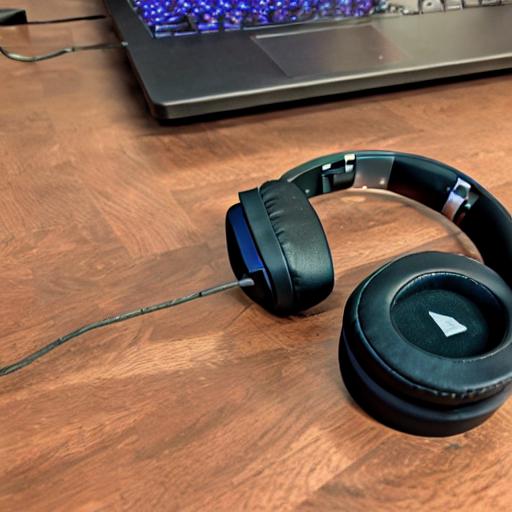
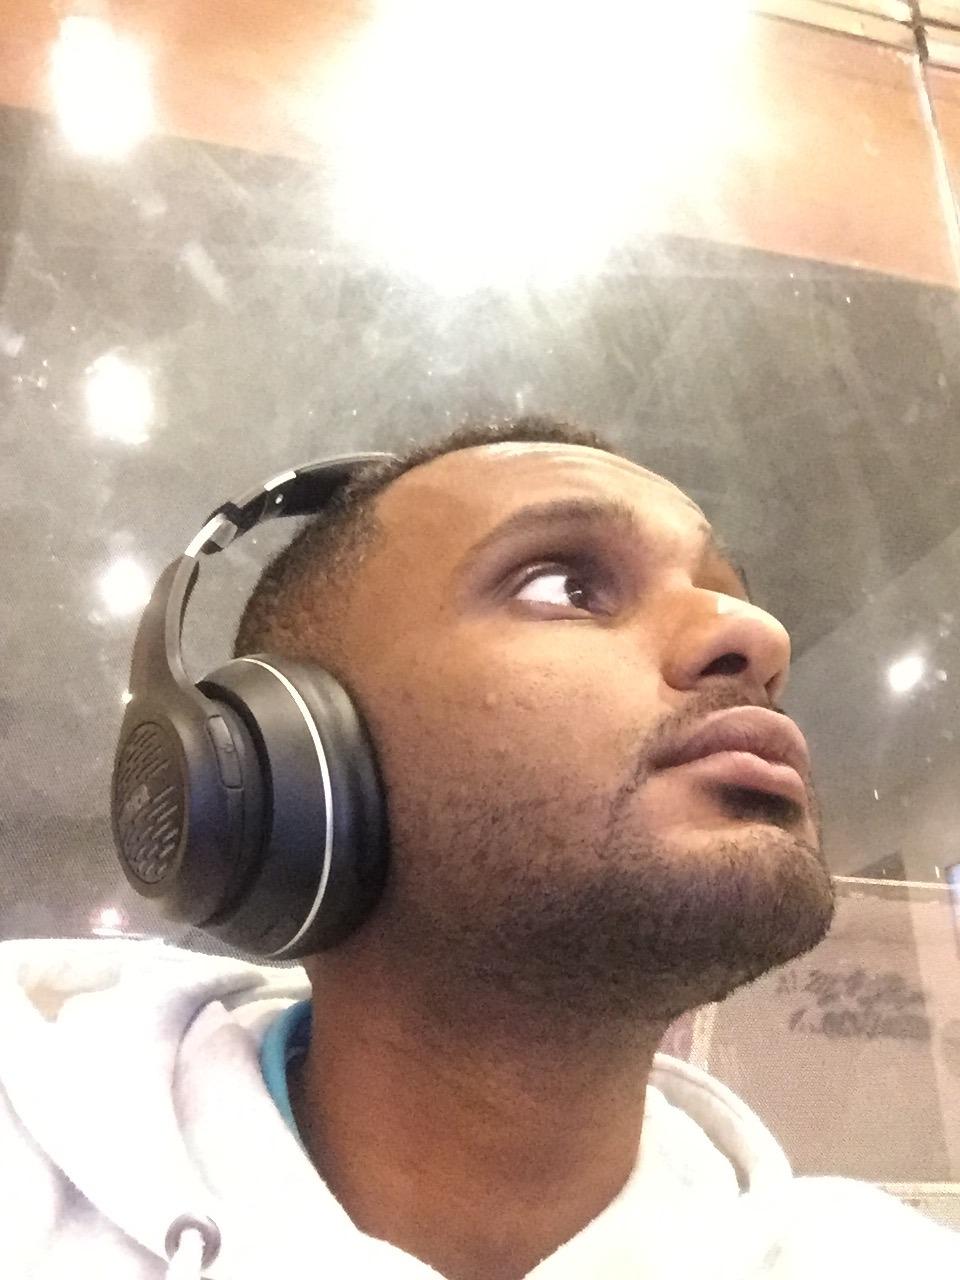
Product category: headphones
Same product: no